Military history of Puerto Rico

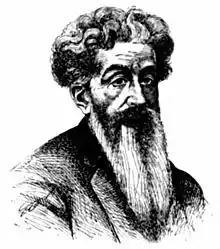
Ramón Emeterio Betances

During the 1800s, commerce existed between the ports of the eastern coast of the United States and Puerto Rico. Ship records show that many Puerto Ricans traveled on ships that sailed to and from the U.S. and Puerto Rico. Many of them settled in places such as New York, Connecticut and Massachusetts. Upon the outbreak of the American Civil War, many Puerto Ricans joined the ranks of the United States military armed forces, however since Puerto Ricans were Spanish subjects they were inscribed as Spaniards. The 1860 census of New Haven, Connecticut, shows there were 10 Puerto Ricans living there. Among them was Augusto Rodriguez who joined the 15th Connecticut Regiment (a.k.a. Lyon Regiment) in 1862. During the Civil War, Rodriguez, who reached the rank of lieutenant, served in the defenses of Washington, D.C. He also led his men in the Battles of Fredericksburg and Wyse Fork. The regiment was mustered out on June 27, 1865, and he was discharged in New Haven on July 12, 1865.